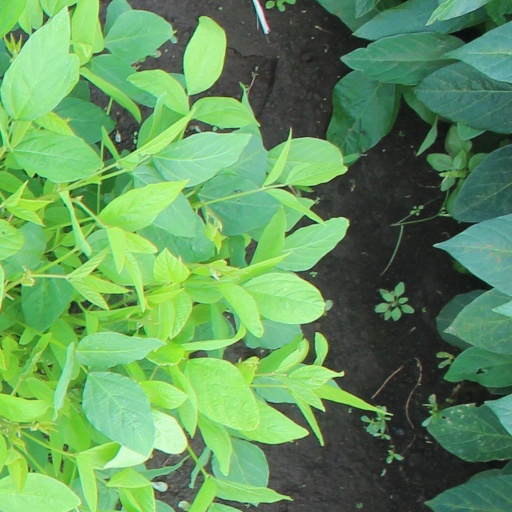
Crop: soybean